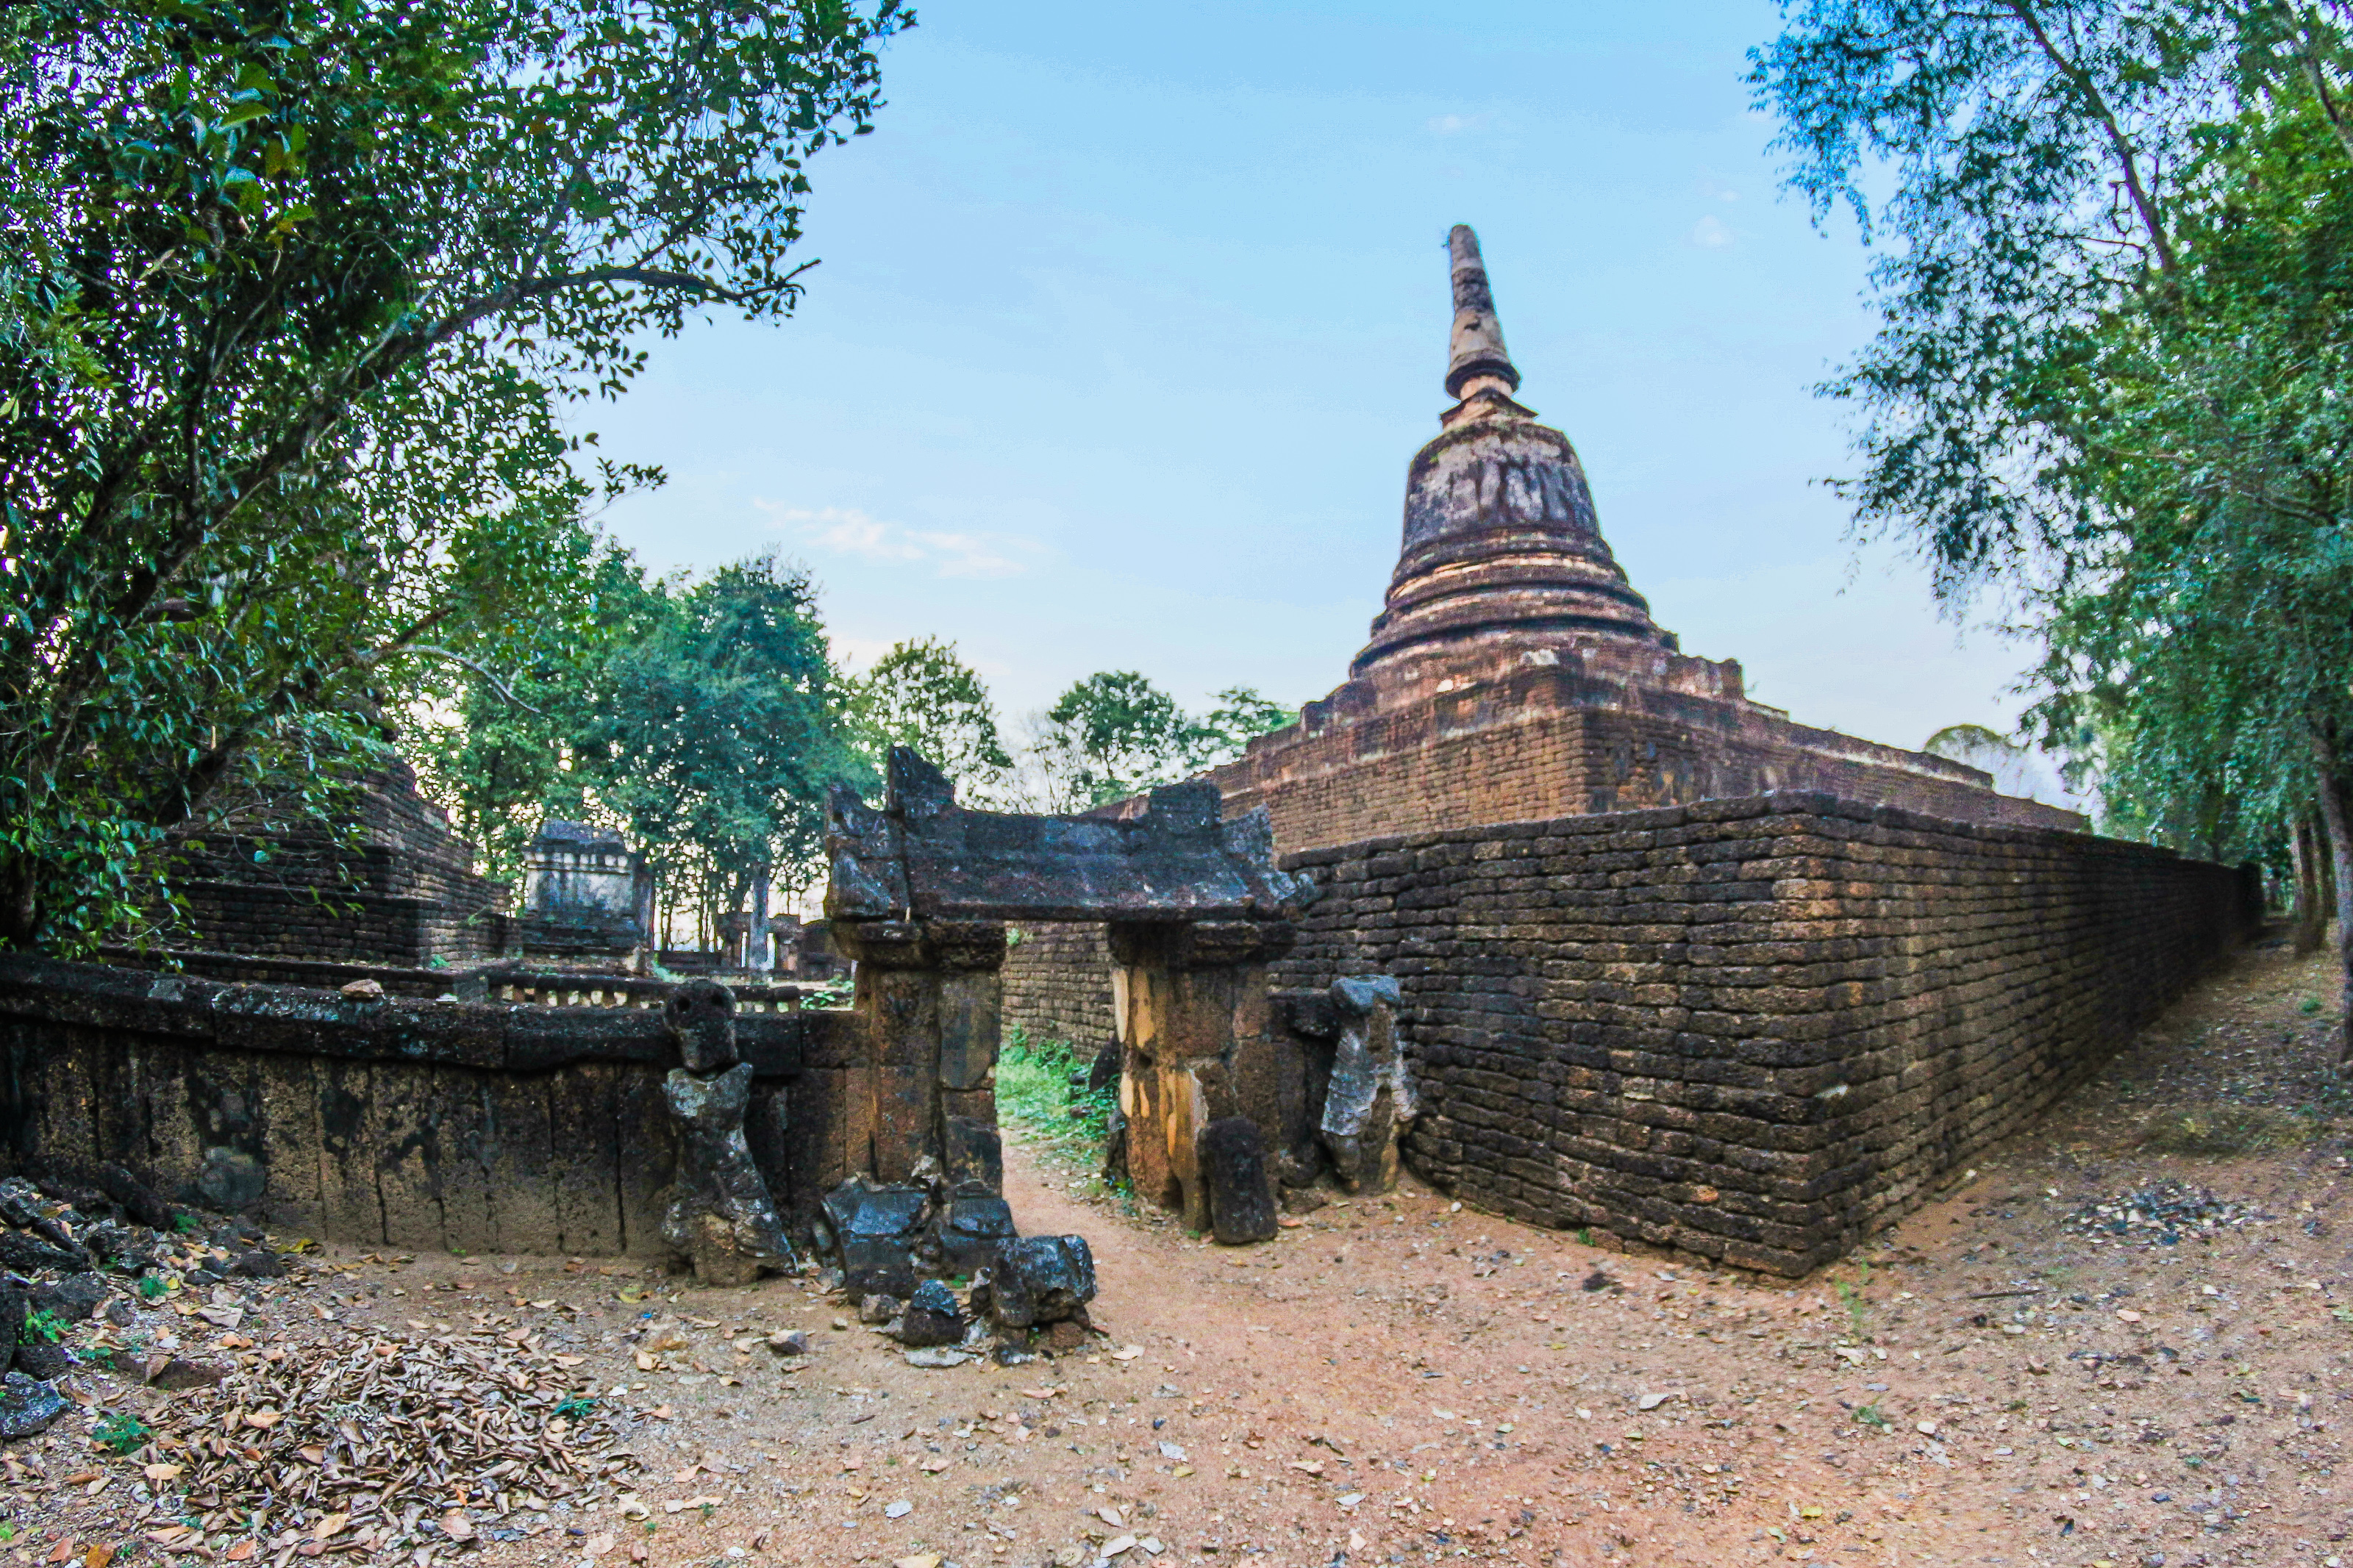
ancient, architecture, art, asia, asian, buddha, buddhism, buddhist, chang, culture, famous, heritage, historical, history, landmark, lom, old, pagoda, park, religion, satchanalai, si, siam, statue, stone, sukhothai, temple, thai, thailand, tourist, travel, unesco, wat, historic site, wall, building, tree, place of worship, adaptation, ancient history, archaeological site, village, landscape, hindu temple, tourism, hut, ruins, jungle